List of EastEnders characters introduced in 2016

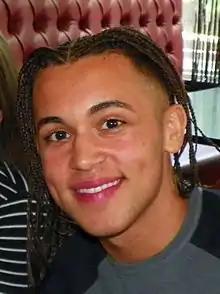
Shaheen Jafargholi portrayed Shakil Kazemi from 2016 to 2018.

Shakil arrives in Walford to tell Carmel that her former husband, Umar Kazemi (Selva Rasalingam), wants to meet her. However, he does not arrive and Kush realises that Shakil is lying, so he admits to Carmel that he made it up to try to reunite his parents. Carmel shouts at him to leave, but Shakil reveals he is no longer welcome at home so Carmel allows him to stay, saying he should enrol in Walford High School. He is against this until he sees his potential schoolmates, Louise Mitchell (Tilly Keeper) and Bex Fowler (Jasmine Armfield). Bex is annoyed when Louise flirts with Shakil, and at Martin (James Bye) and Stacey Fowler's (Lacey Turner) wedding reception, Shakil kisses Bex, witnessed by a jealous Louise. Louise tells Bex she does not mind that she kissed Shakil, but then tells Shakil that Bex has anger problems. When Shakil kisses Bex on the cheek, Louise convinces her to "treat him mean, keep him keen", so he is confused when Bex declines his offer of a drink. Shakil thinks Bex is no longer interested so she cancels lunch with Martin to see him; when Martin finds them together, Bex is happy when Shakil calls her his girlfriend.